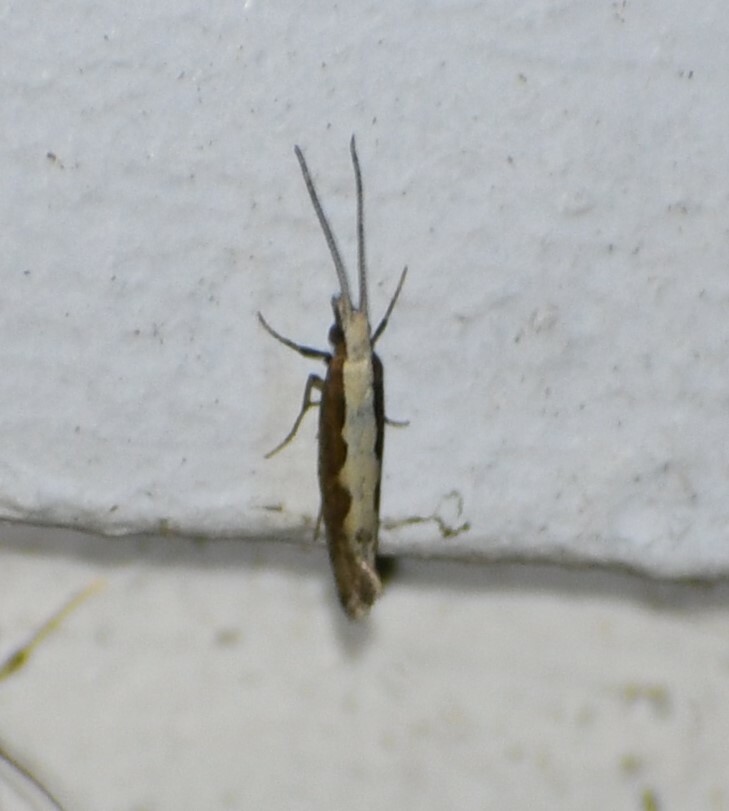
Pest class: diamondback_moth